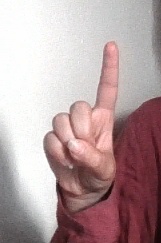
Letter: bb